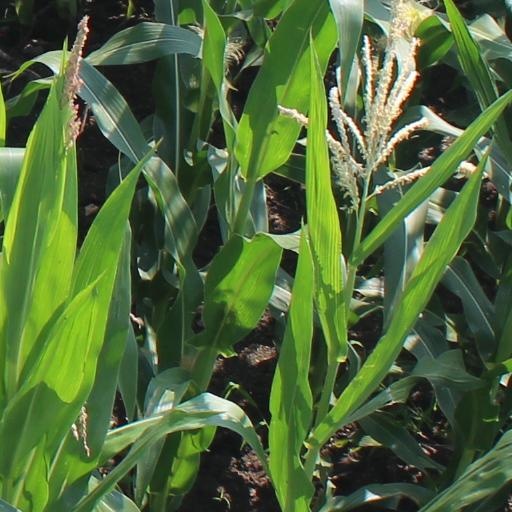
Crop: maize; corn